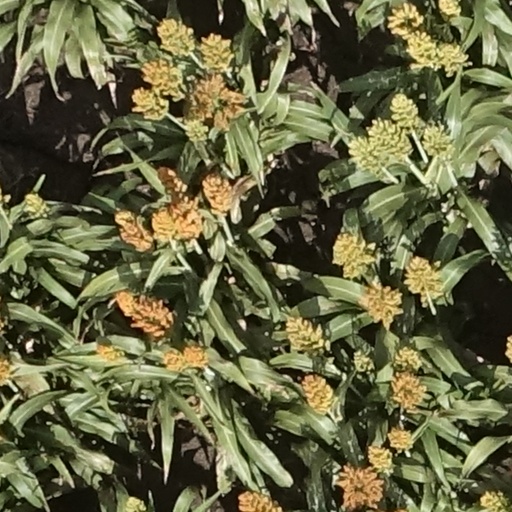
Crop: sorghum